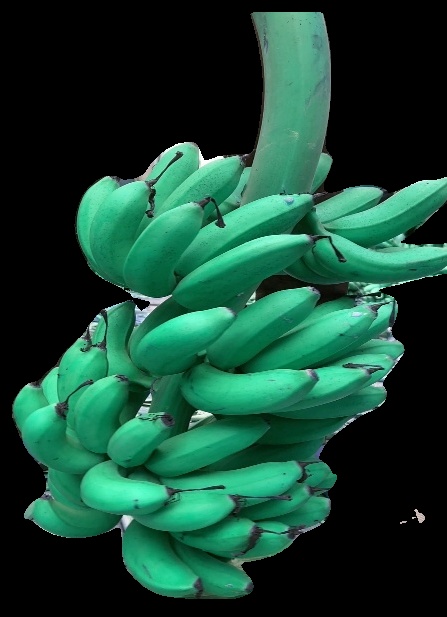
Variety: rasbale
Grade: grade1